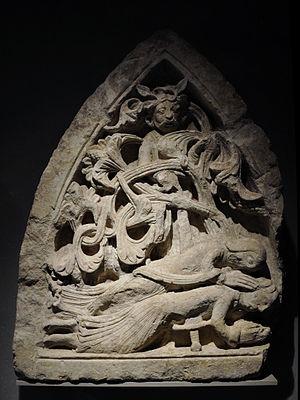
Pyrame et Thisbé, pierre, tympan provenant de l'abbaye de Saint-Géry au Mont des boeufs et trouvé en 1896 dans les fondations de la chapelle de l'hôpital Saint-Jacques-au-Bois